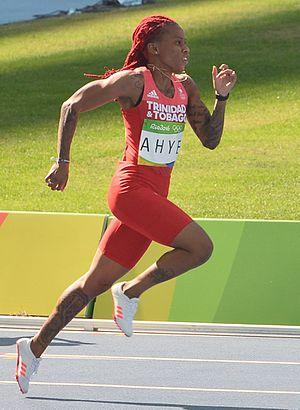
Michelle-Lee Ahye dans la 3ème série du 200m des JO de Rio de 2016
Michelle-Lee Raquel Ahye est une athlète trinidadienne, spécialiste des épreuves de sprint.